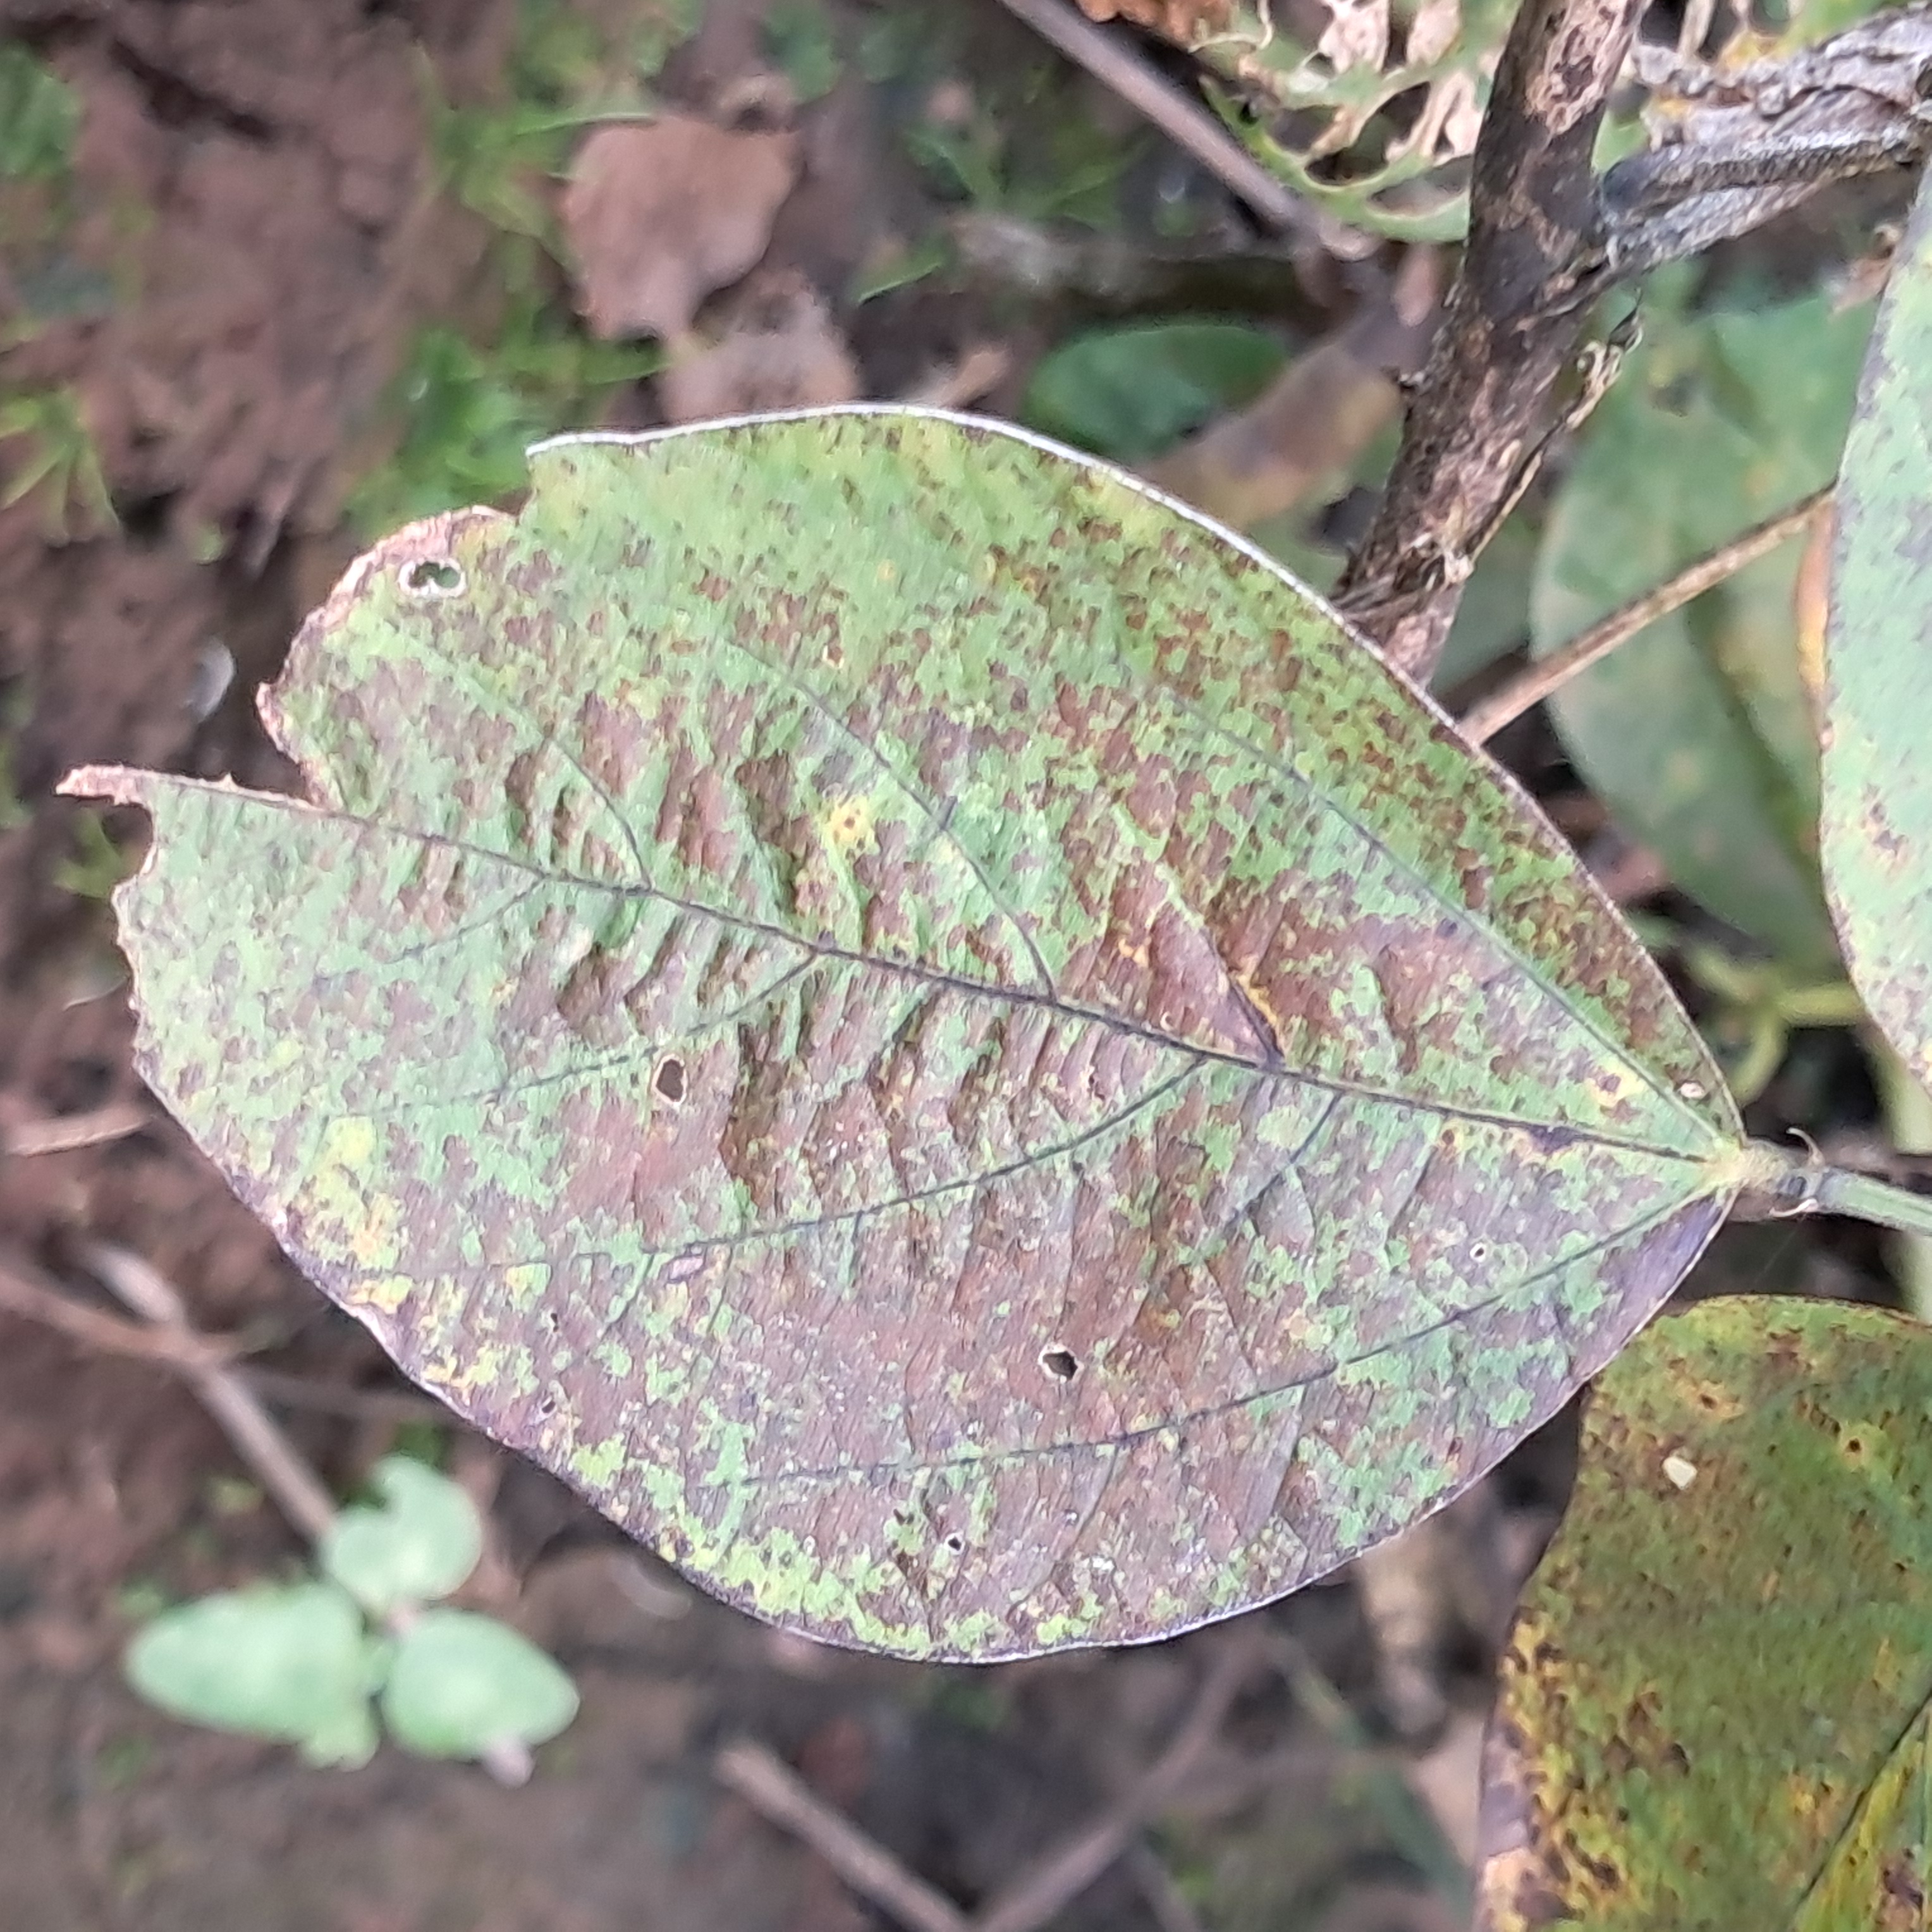
Label: Rust